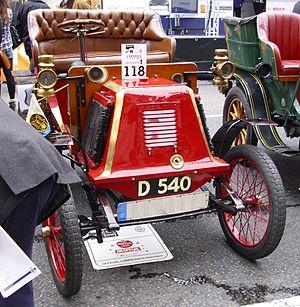
La Renault Type D est une automobile du constructeur automobile Renault, conçue par Louis Renault en 1901.